Ulrich Alexander Boschwitz

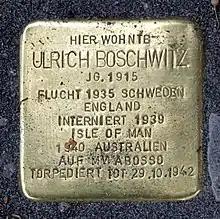
Memorial stone at Ulrich Alexander Boschwitz's last residence in Berlin

Ulrich Alexander Boschwitz (April19, 1915October29, 1942), pseudonym John Grane, was a German author.